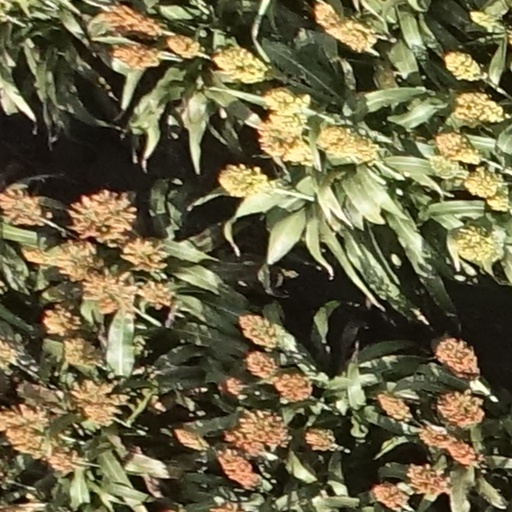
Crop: sorghum